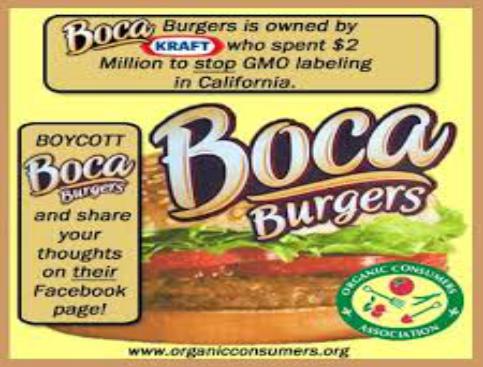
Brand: Boca Burger
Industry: Food